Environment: real
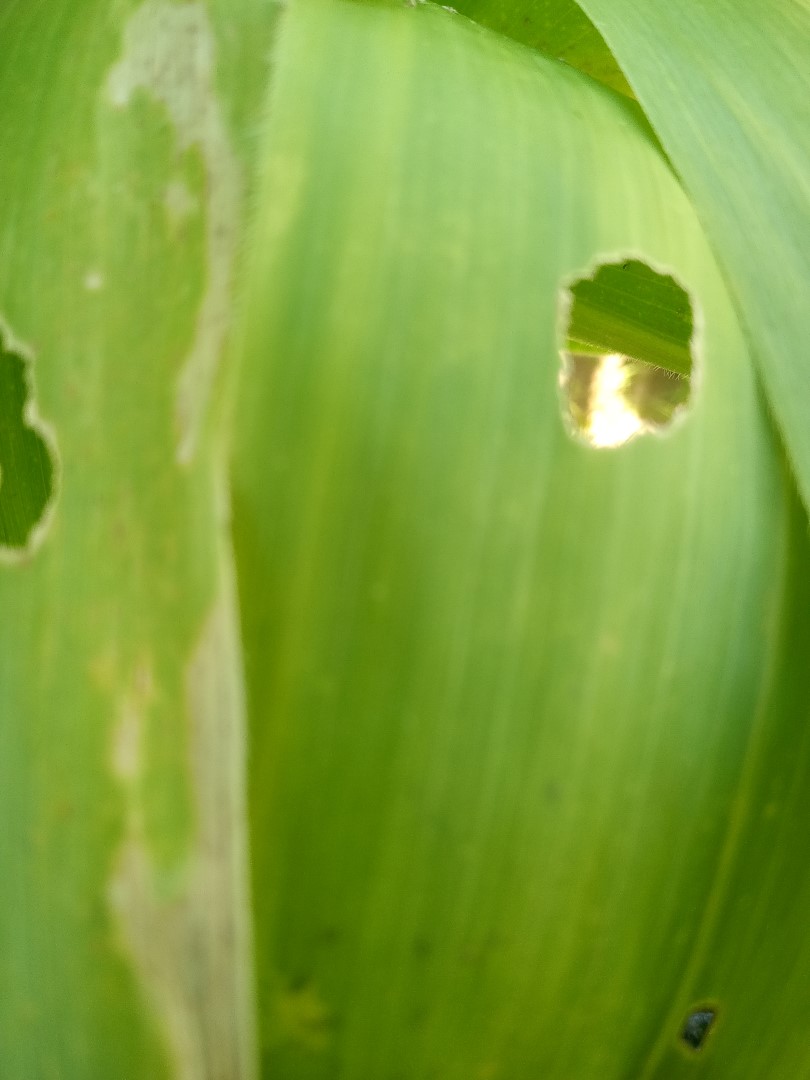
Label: fall_armyworm